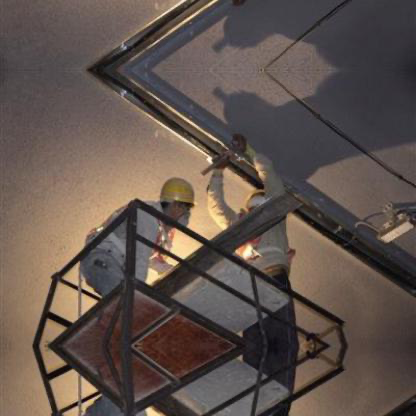
Objects in the image:
label: helmet